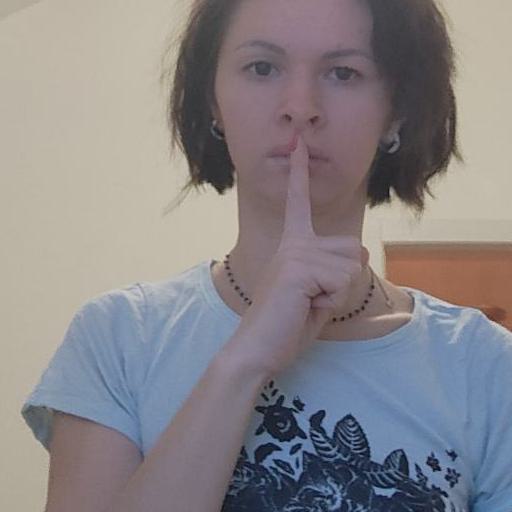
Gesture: mute